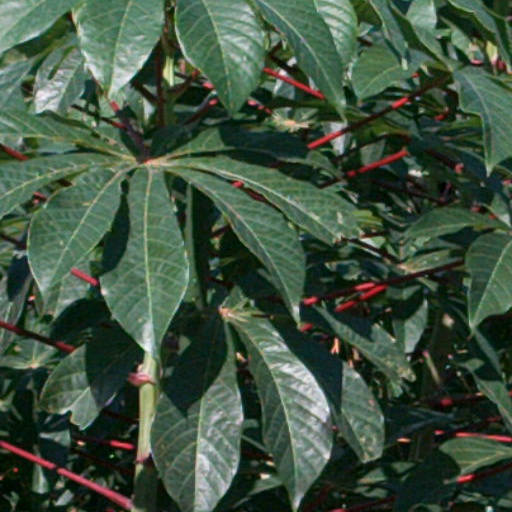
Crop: cassava